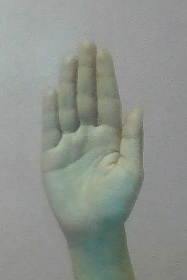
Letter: seen